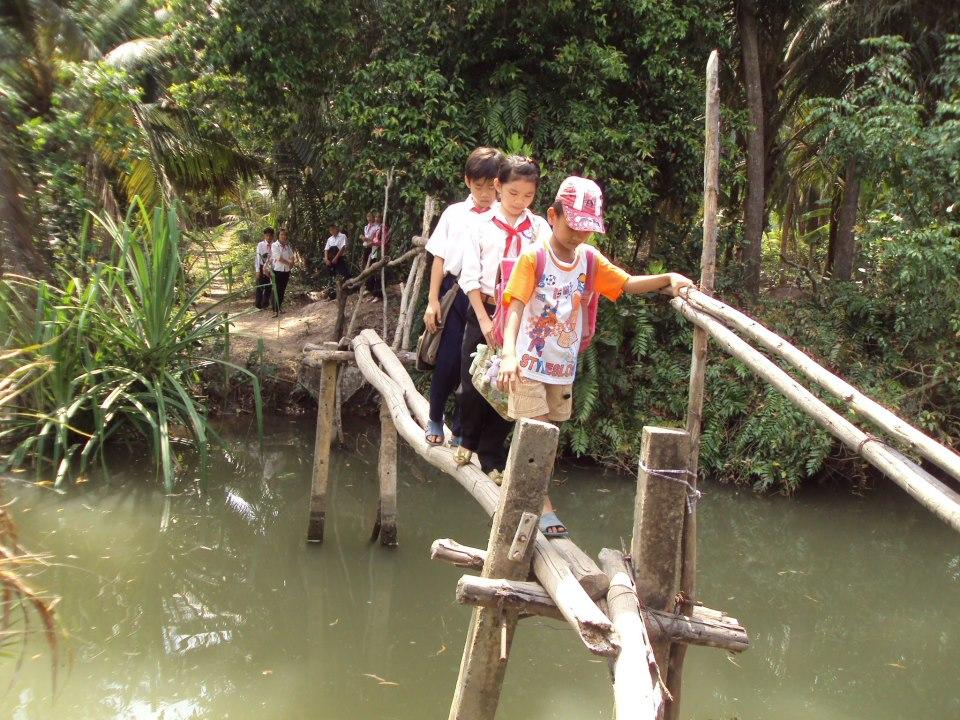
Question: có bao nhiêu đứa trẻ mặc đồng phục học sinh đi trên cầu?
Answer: có hai đứa trẻ mặc đồng phục học sinh đi trên cầu